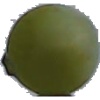
Label: Grape White 4